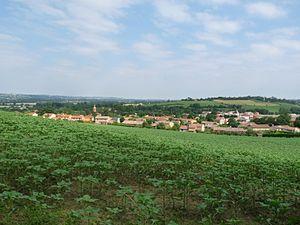
Vue vers l'ouest, Montlaur, Haute-Garonne, France
Montlaur est une commune française située dans le département de la Haute-Garonne, en région Occitanie.